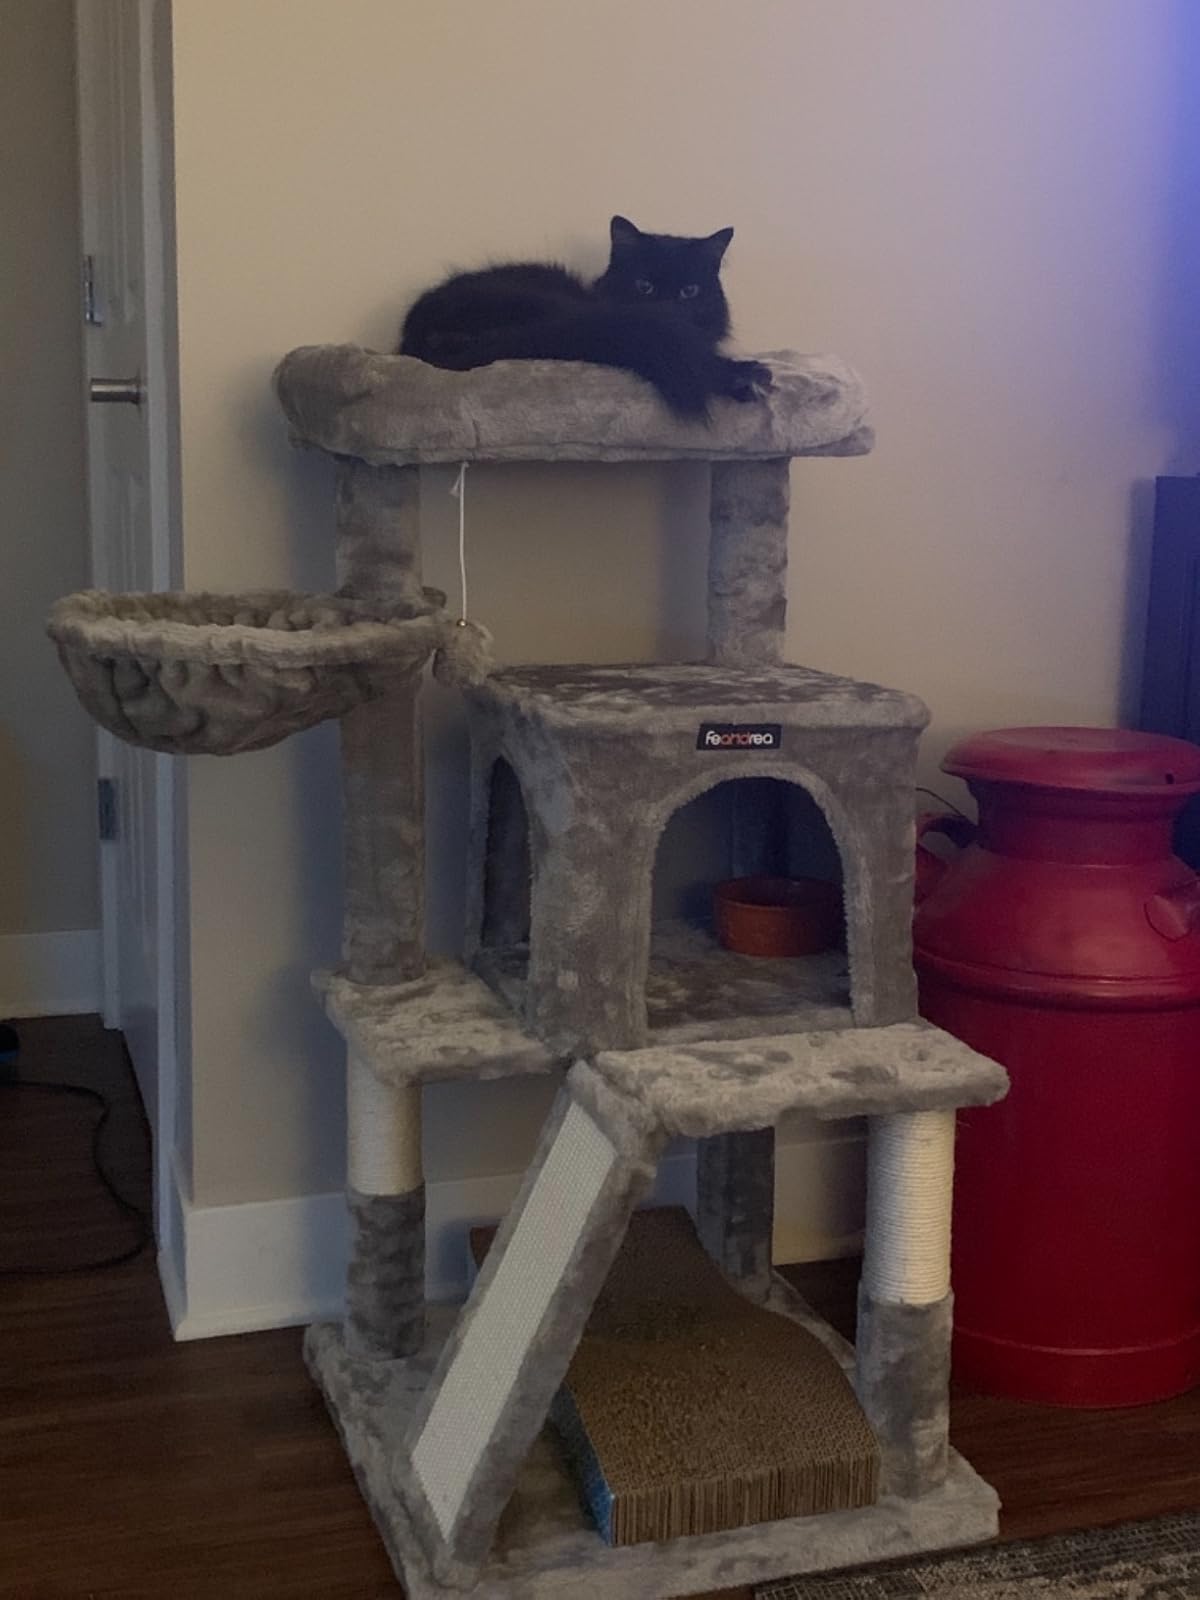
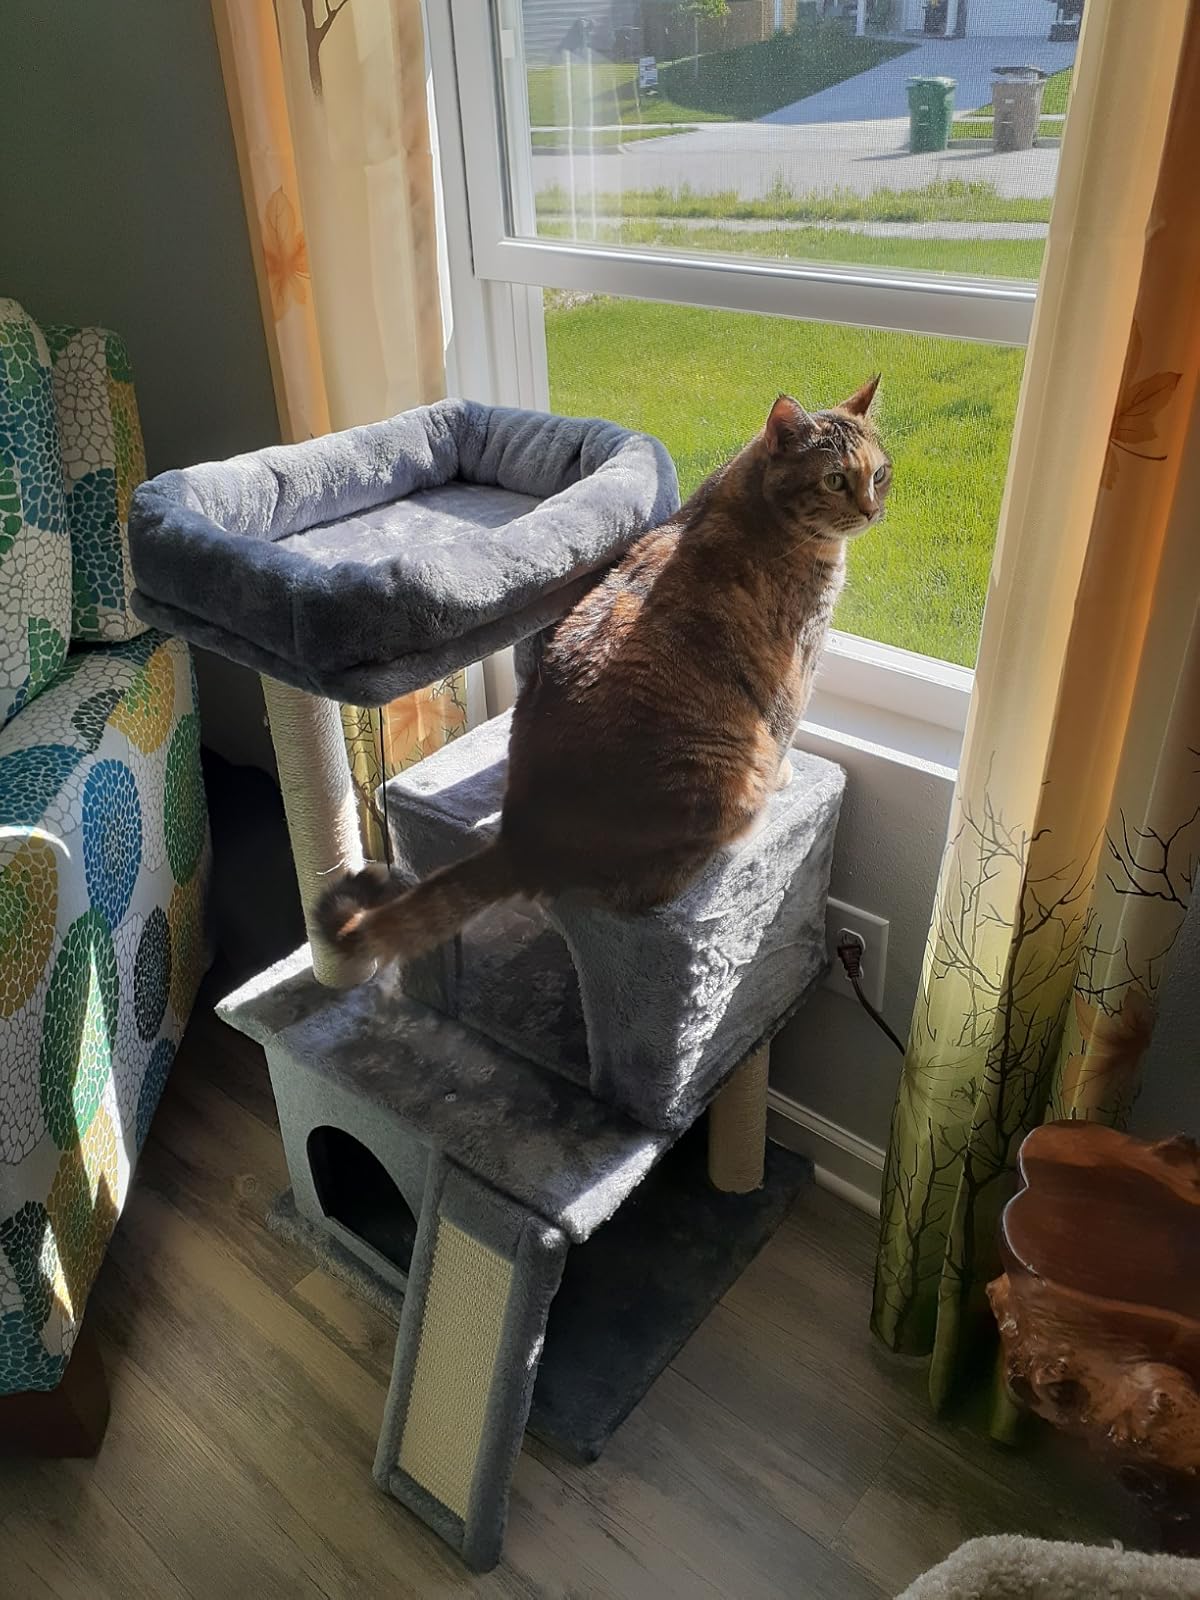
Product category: items_cat tree
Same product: no